University of Michigan School of Dentistry

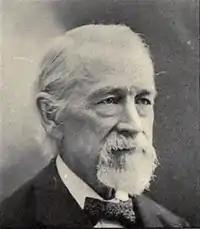
Jonathan Taft, c. 1902. Taft was the first dean of the School of Dentistry.

The first dean of the School of Dentistry was Dr. Jonathan Taft, who was dean from the school's founding in 1875 until his retirement in 1903. Taft developed the four-year model of dental education, which later became standard in American dental schools.